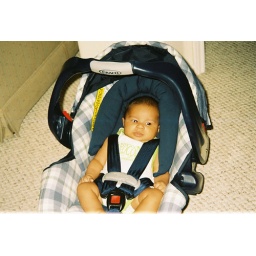
Maitreya in car seat